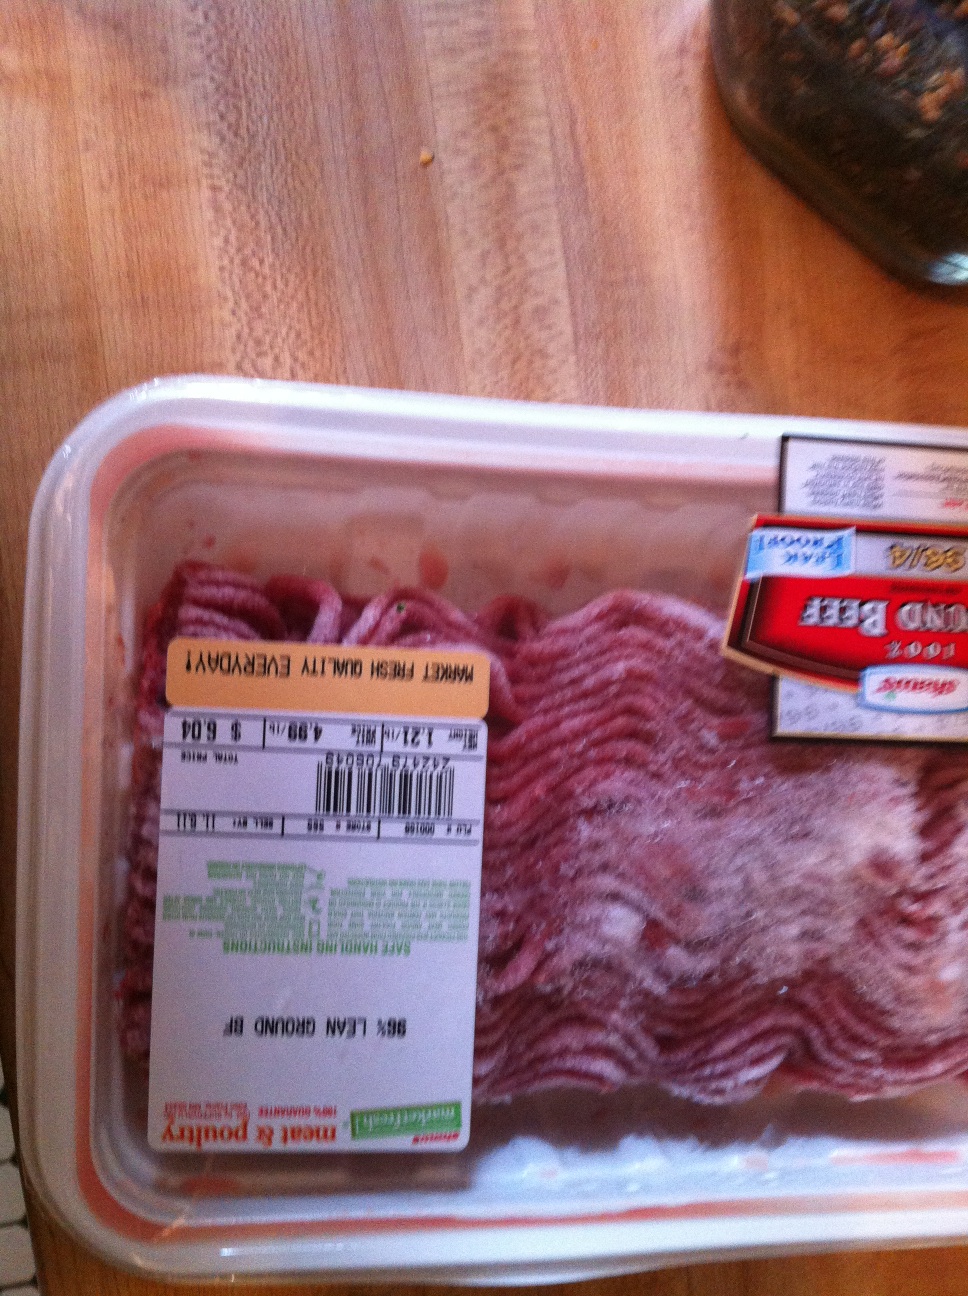Question: What is this?
Answer: ground beef